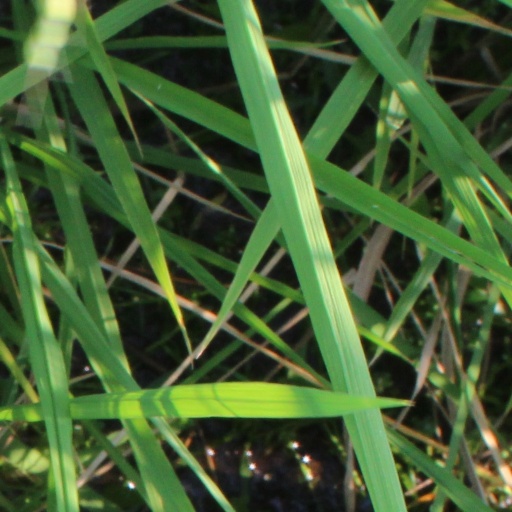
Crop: rice